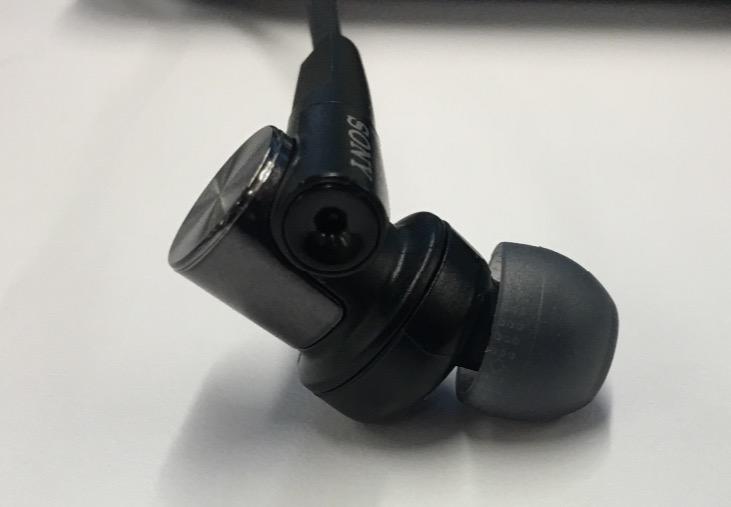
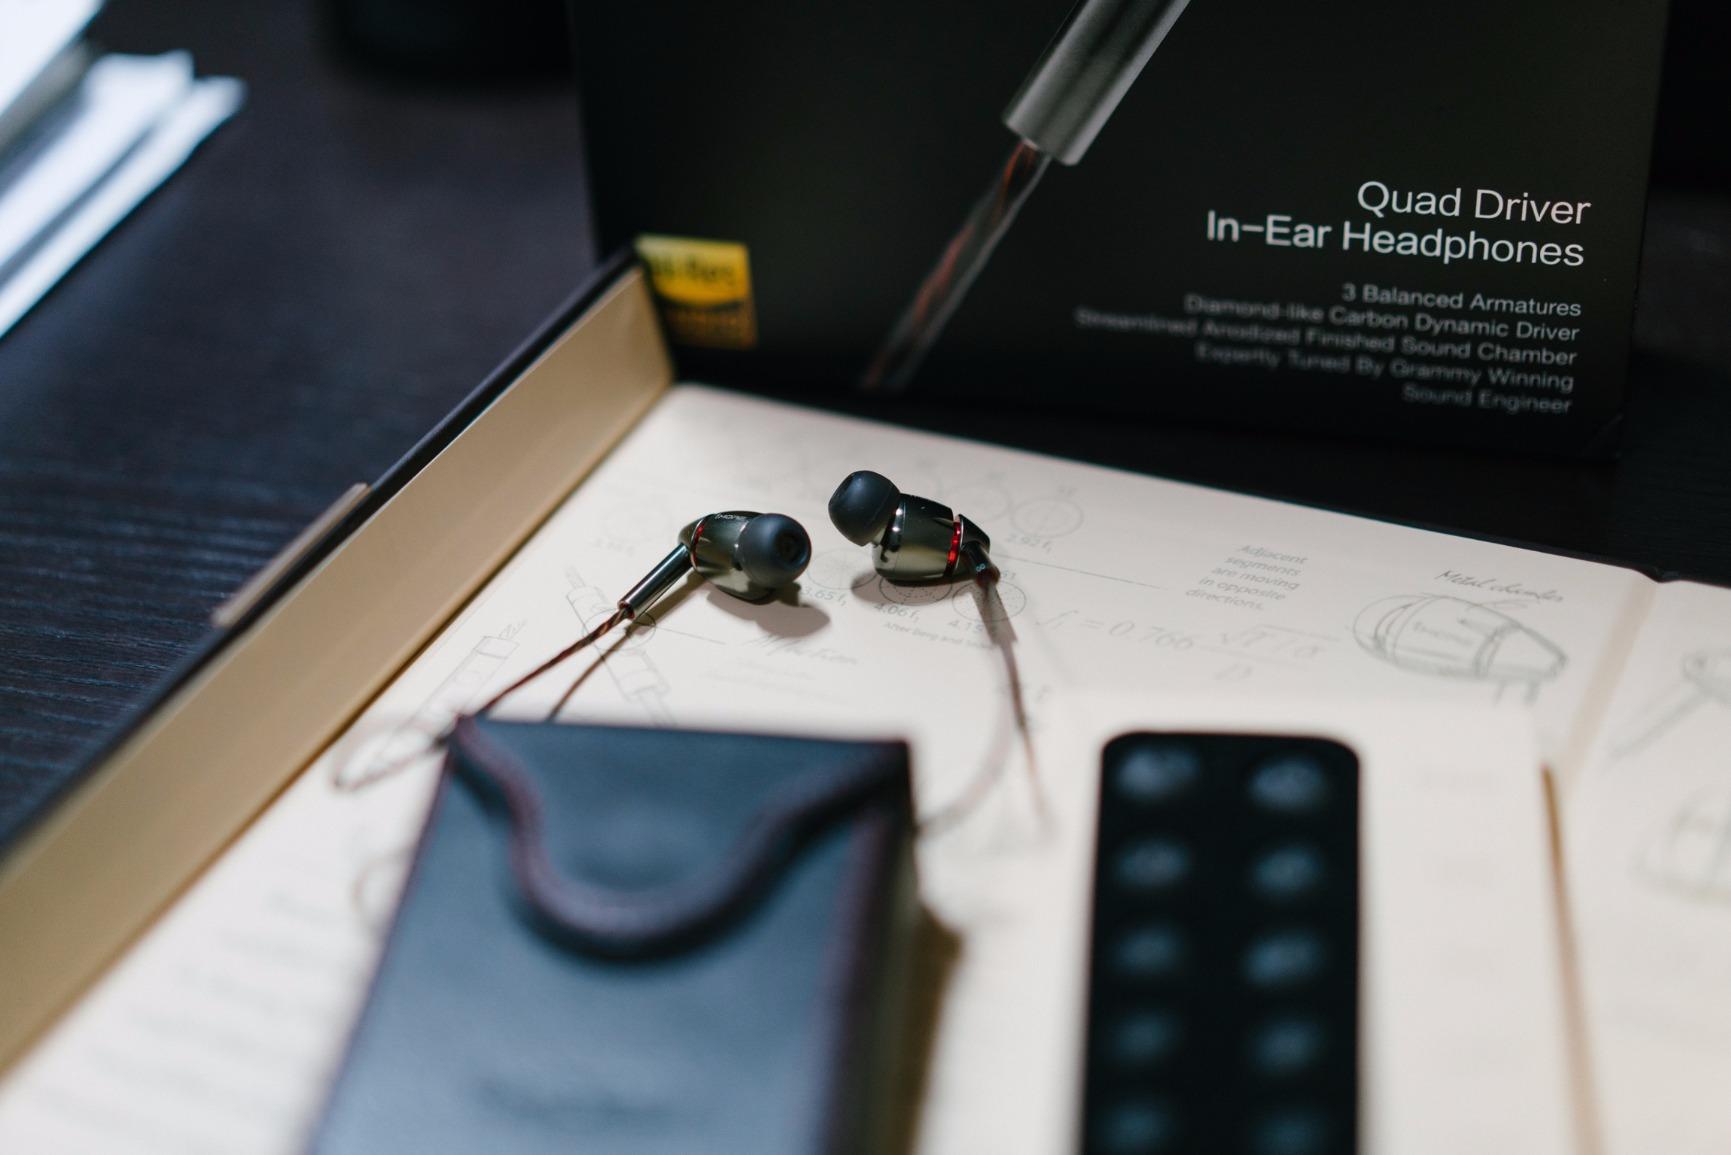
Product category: headphones
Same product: no